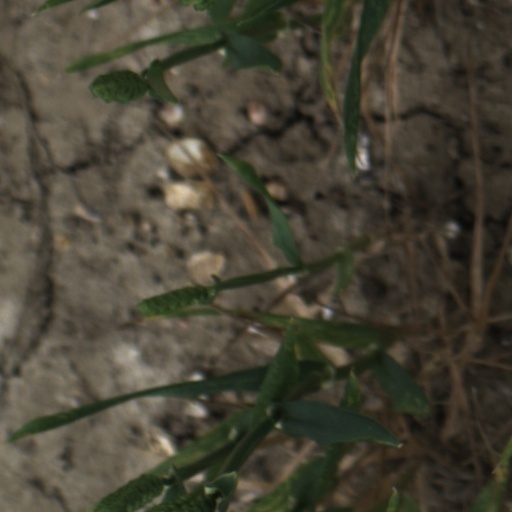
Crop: wheat